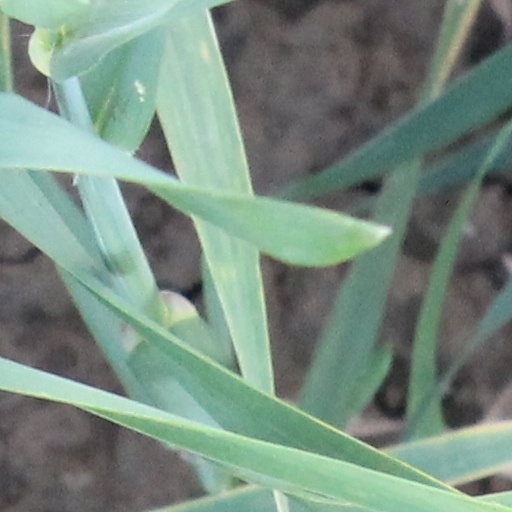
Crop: wheat